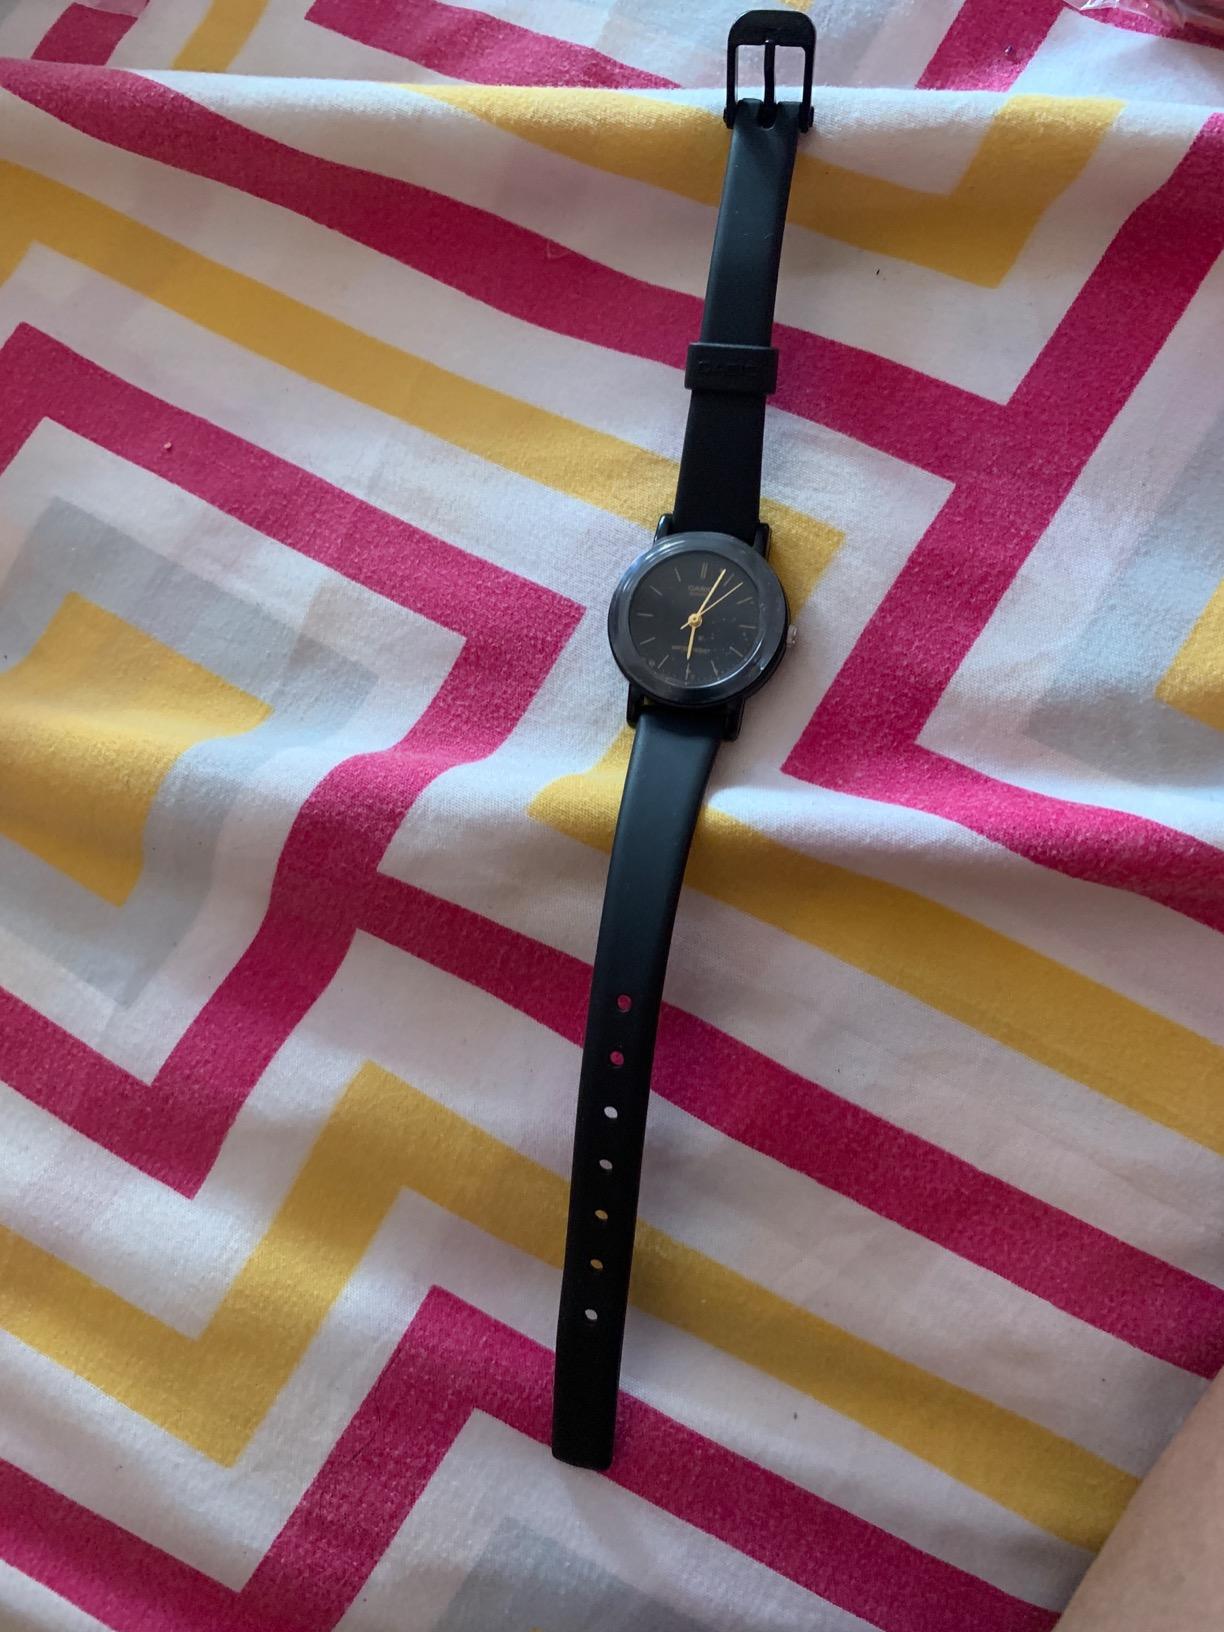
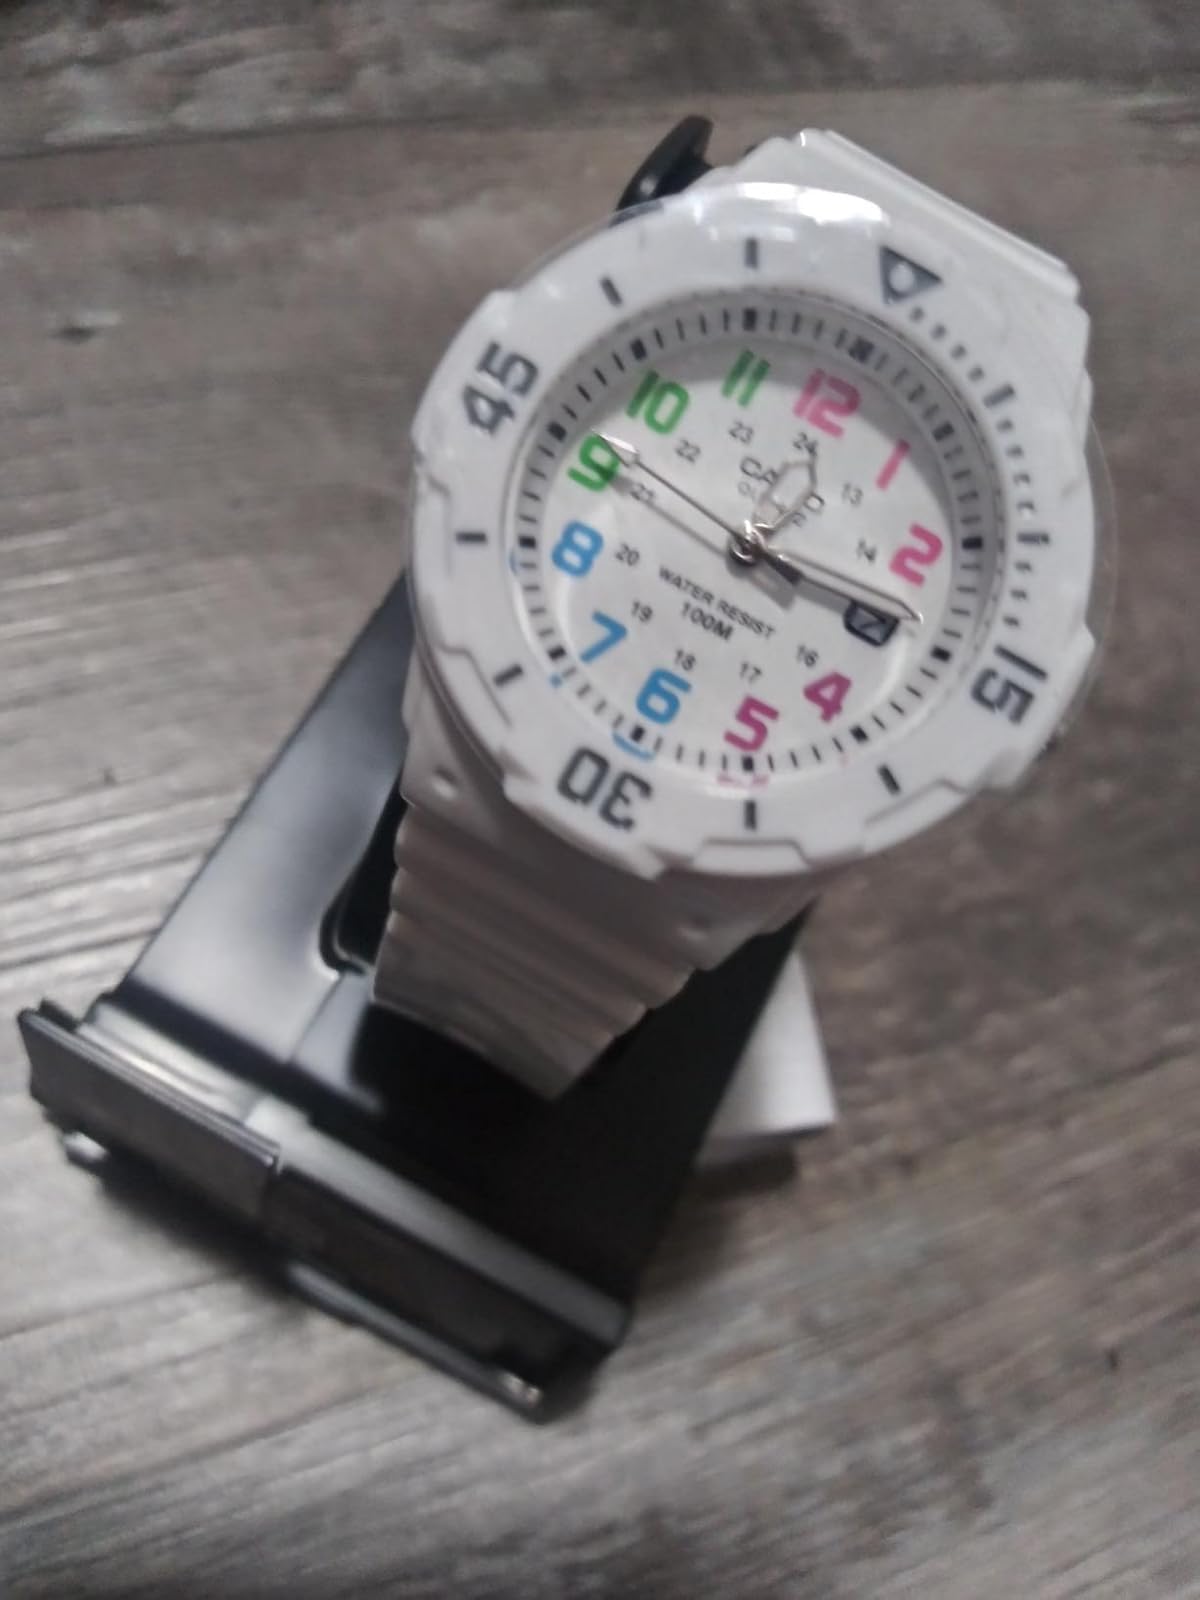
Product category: accessories_watch
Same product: no